Presidential Security Command

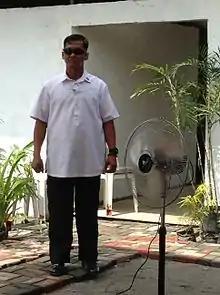
A PSC agent

The Presidential Security Command (PSC), known from 1986 to 2024 as the Presidential Security Group (PSG), is a Philippine close protection agency. It is the primary agency concerned with providing close-in security and escort to the President of the Philippines, their immediate families, former presidents of the Philippines as well as visiting heads of state.